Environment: real
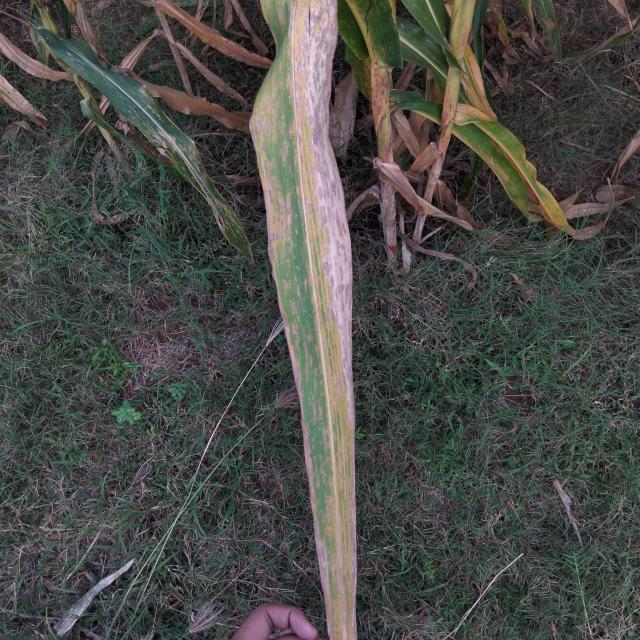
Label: potassium_deficiency